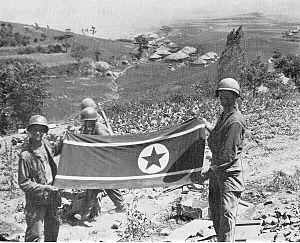
La bataille de la rivière Nam est un engagement dans le cadre de la bataille du périmètre de Busan entre les forces de l’ONU et celles de la Corée du Nord au début de la guerre de Corée ; elle se déroule du 31 août au 19 septembre 1950, à proximité de la rivière Nam et du fleuve Nakdong en Corée du Sud. La bataille se termine par la victoire des Nations unies après que de nombreuses troupes des États-Unis et de la République de Corée ont repoussé une puissante attaque nord-coréenne au-delà de la rivière.